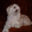
Label: dog